Orbicella annularis

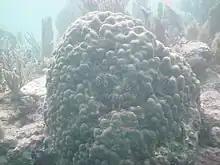
"Orbicella annularis" at Molasses Reef, Florida Keys

Orbicella annularis, commonly known as the Boulder star coral, is a species of coral that lives in the western Atlantic Ocean and is the most thoroughly studied and most abundant species of reef-building coral in the Caribbean to date. It also has a comprehensive fossil record within the Caribbean. This species complex has long been considered a generalist that exists at depths between and grows into varying colony shapes (heads, columns, plates) in response to differing light conditions. Only recently with the help of molecular techniques has "O. annularis" been shown to be a complex of at least three separate species. Those species are divided into "O. annularis", "O. faveolata", and "O. franksi". This coral was originally described as "Montastraea annularis".